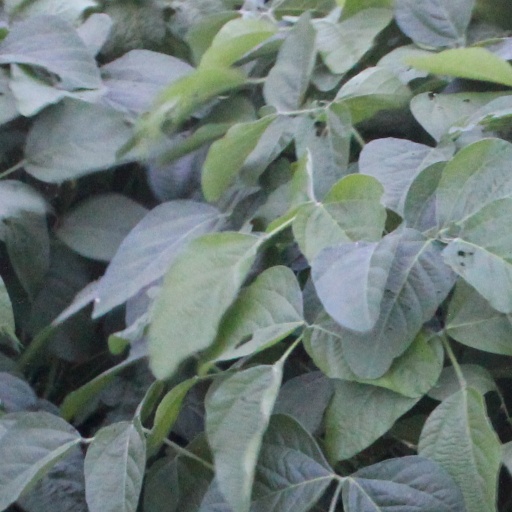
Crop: soybean